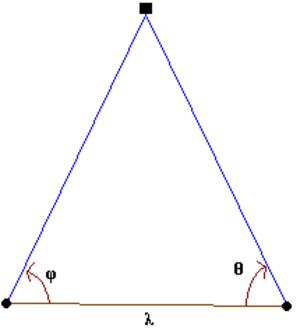
En géométrie et trigonométrie, la triangulation est une technique permettant de déterminer la position d'un point en mesurant les angles entre ce point et d'autres points de référence dont la position est connue, et ceci plutôt que de mesurer directement la distance entre les points. Ce point peut être considéré comme étant le troisième sommet d'un triangle dont on connaît deux angles et la longueur d'un côté.